Berlin Raceway

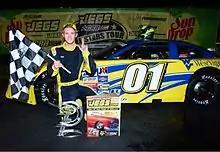
Travis Braden in victory lane at Berlin in 2014

The track was developed by the Chester Mysliwiec family in 1950. It was purchased by the West Michigan Whitecaps in 2001. The group made numerous improvements to the facilities such as new bathrooms, updated catch fences, and a new sound system. Dirt was temporarily placed over the pavement after the 2017 regular season and three touring series visited the track in September / October - American Ethanol Late Model Tour, American Ethanol Modified Tour and Engine Pro Sprints On Dirt. Some racing scenes for the movie "God Bless the Broken Road" were recorded at the track in early 2016 for the 2018 film. The track dropped its Super Stock and Modified classes in 2020 and added a class of Limited Late Models. Other classes include Super Late Models, Sportsman, 4 Cylinder, and Mini-Wedges. Berlin Raceway won the 2021 Advance Auto Parts 'Advance My Track Challenge' $50,000 award beating out Hudson Speedway in New Hampshire and Alaska Raceway Park.